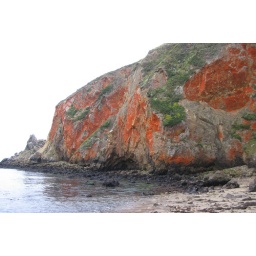
An orange colored, filamentous green alga that loves wind-swept foggy coasts. Chimney Rock in background.